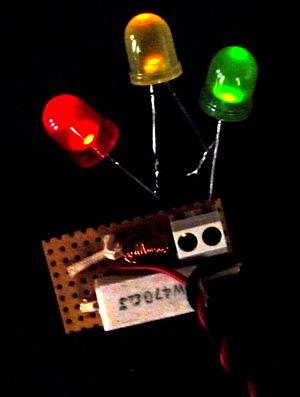
Voleur de joule à 3 LEDs
Un voleur de joule est un circuit électronique convertisseur de tension Boost auto-oscillant réduit à sa plus simple expression. Petit, peu coûteux et facile à fabriquer, généralement utilisé pour alimenter de petits appareils. Il permet d'utiliser la quasi-totalité de l'énergie contenue dans une pile ou un accumulateur à cellule unique. L'intérêt de ce circuit tient au fait qu'il est possible d'alimenter une ou plusieurs LEDs à partir d'une tension de seulement 0,7 V.